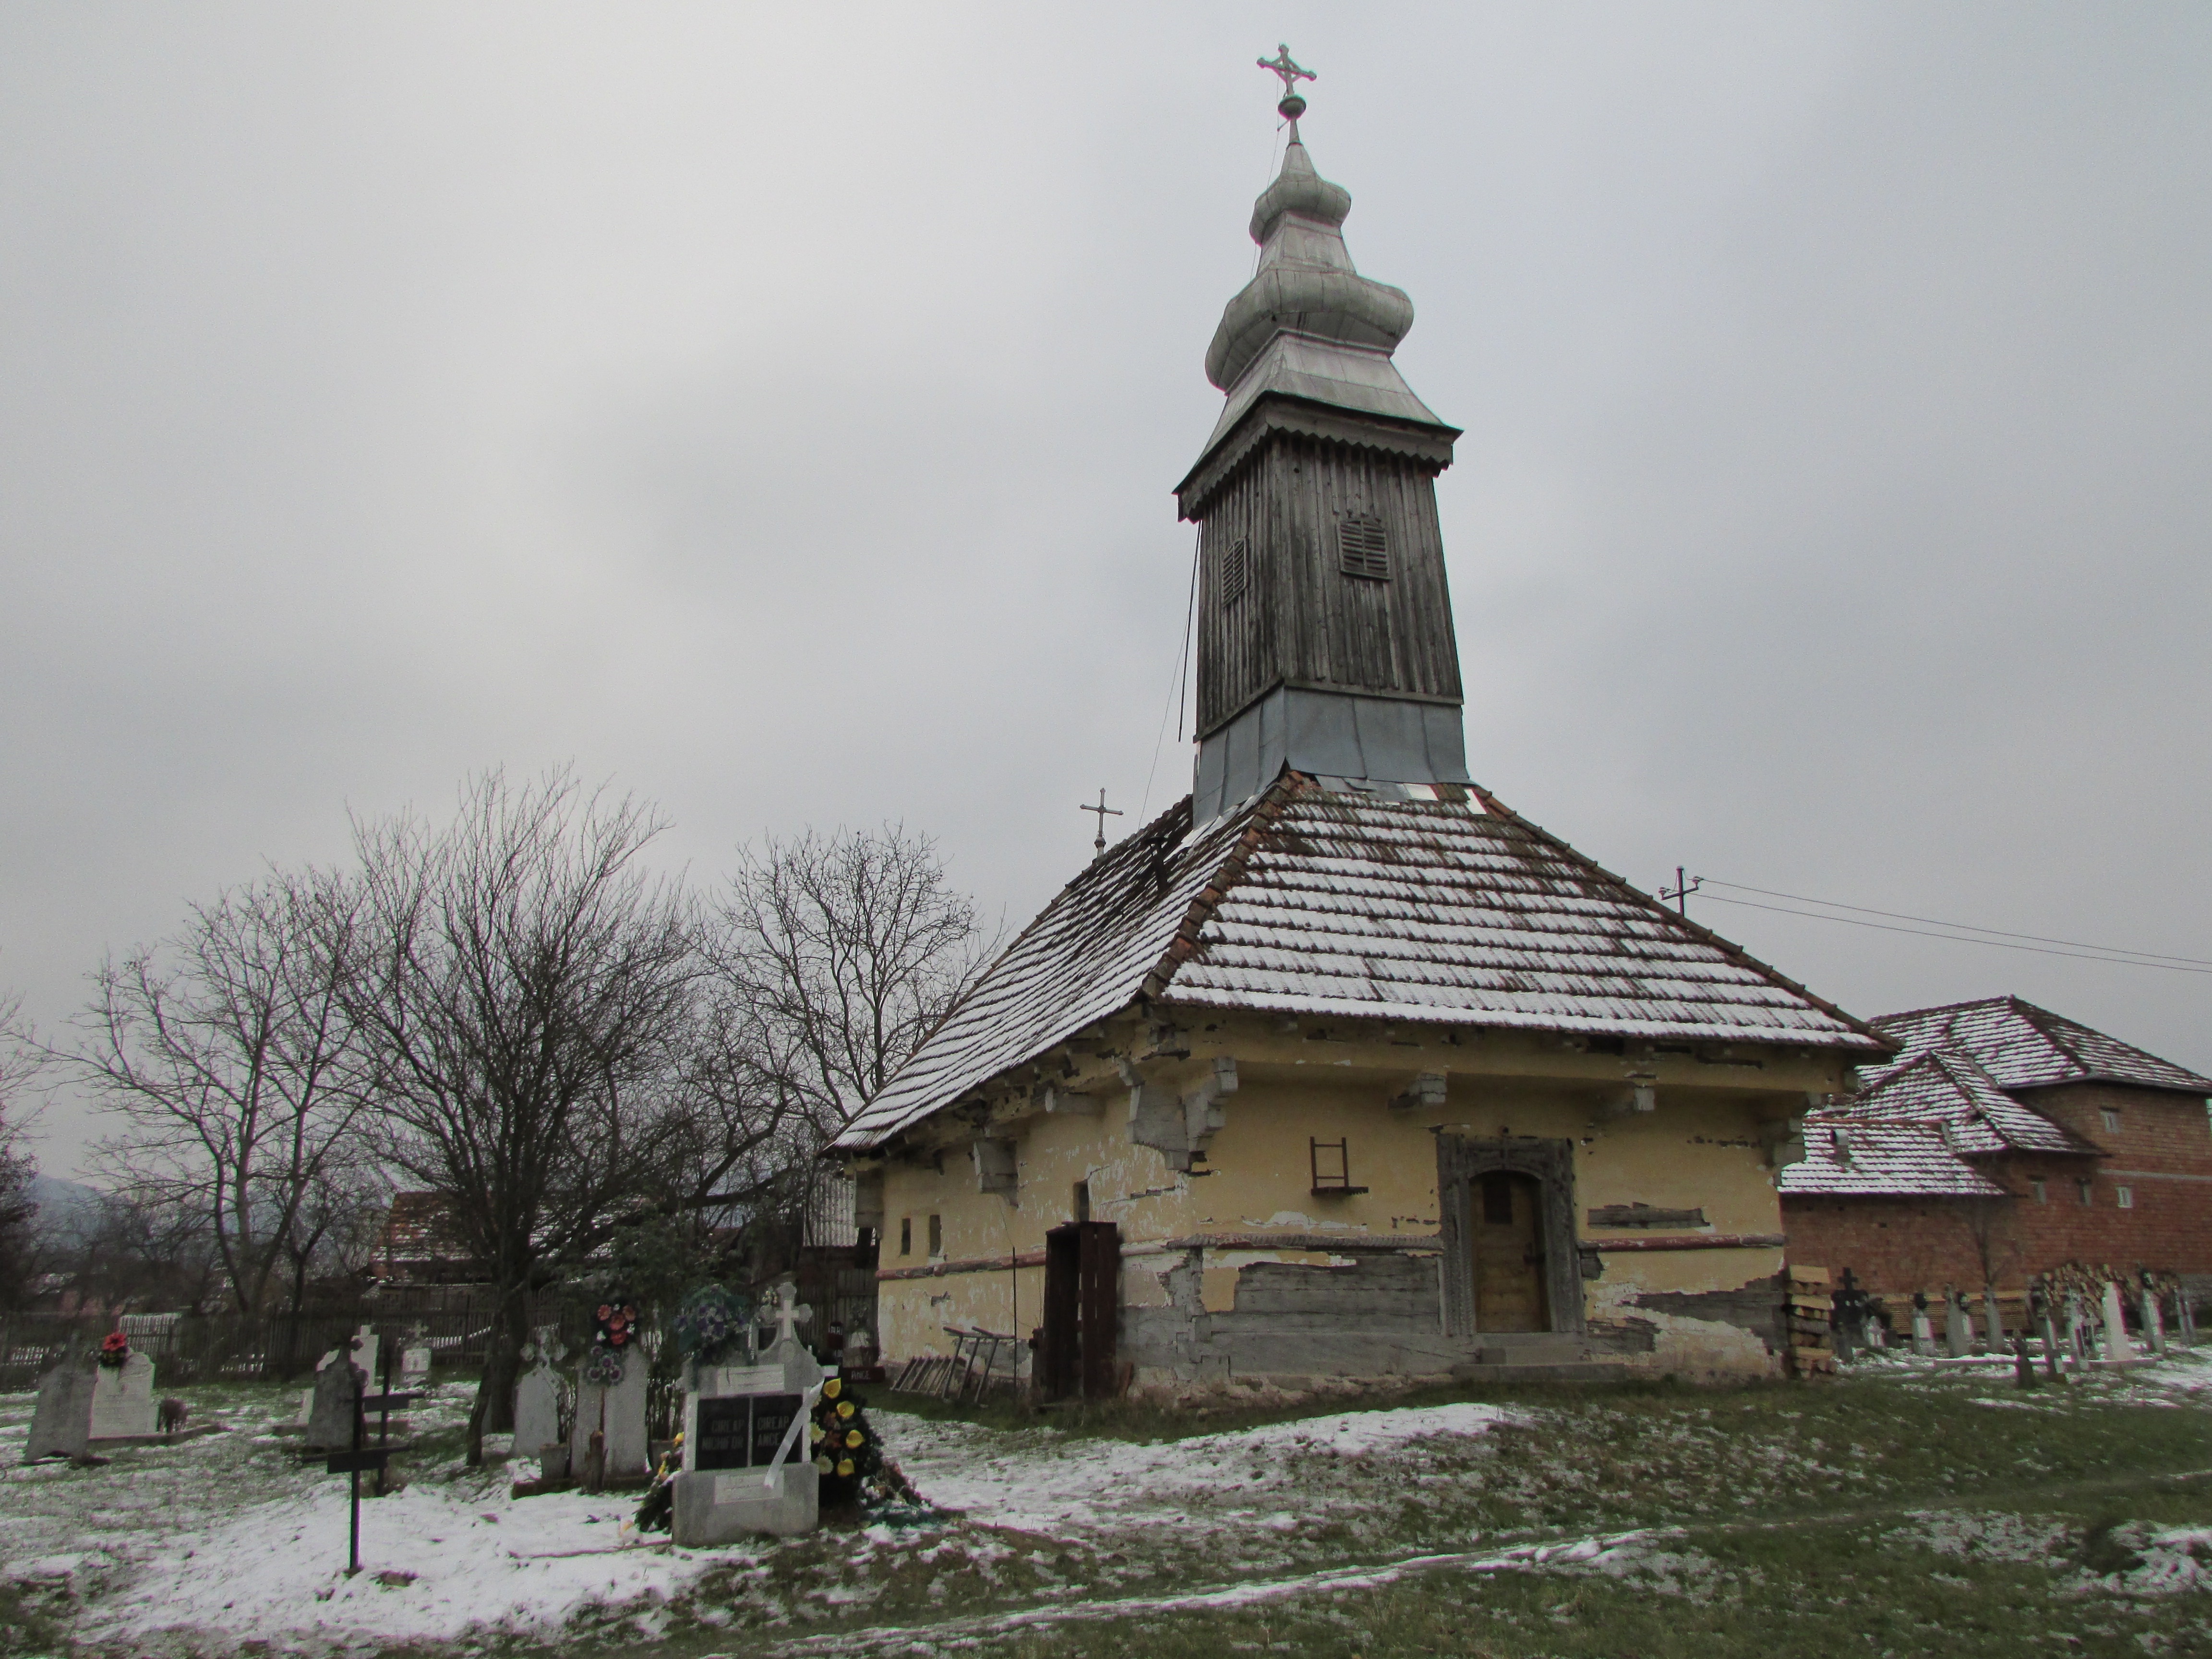
snow, winter, wood, town, building, tower, weather, church, chapel, place of worship, steeple, monastery, little, orthodox, romania, transylvania, crisana, bihor, cociuba